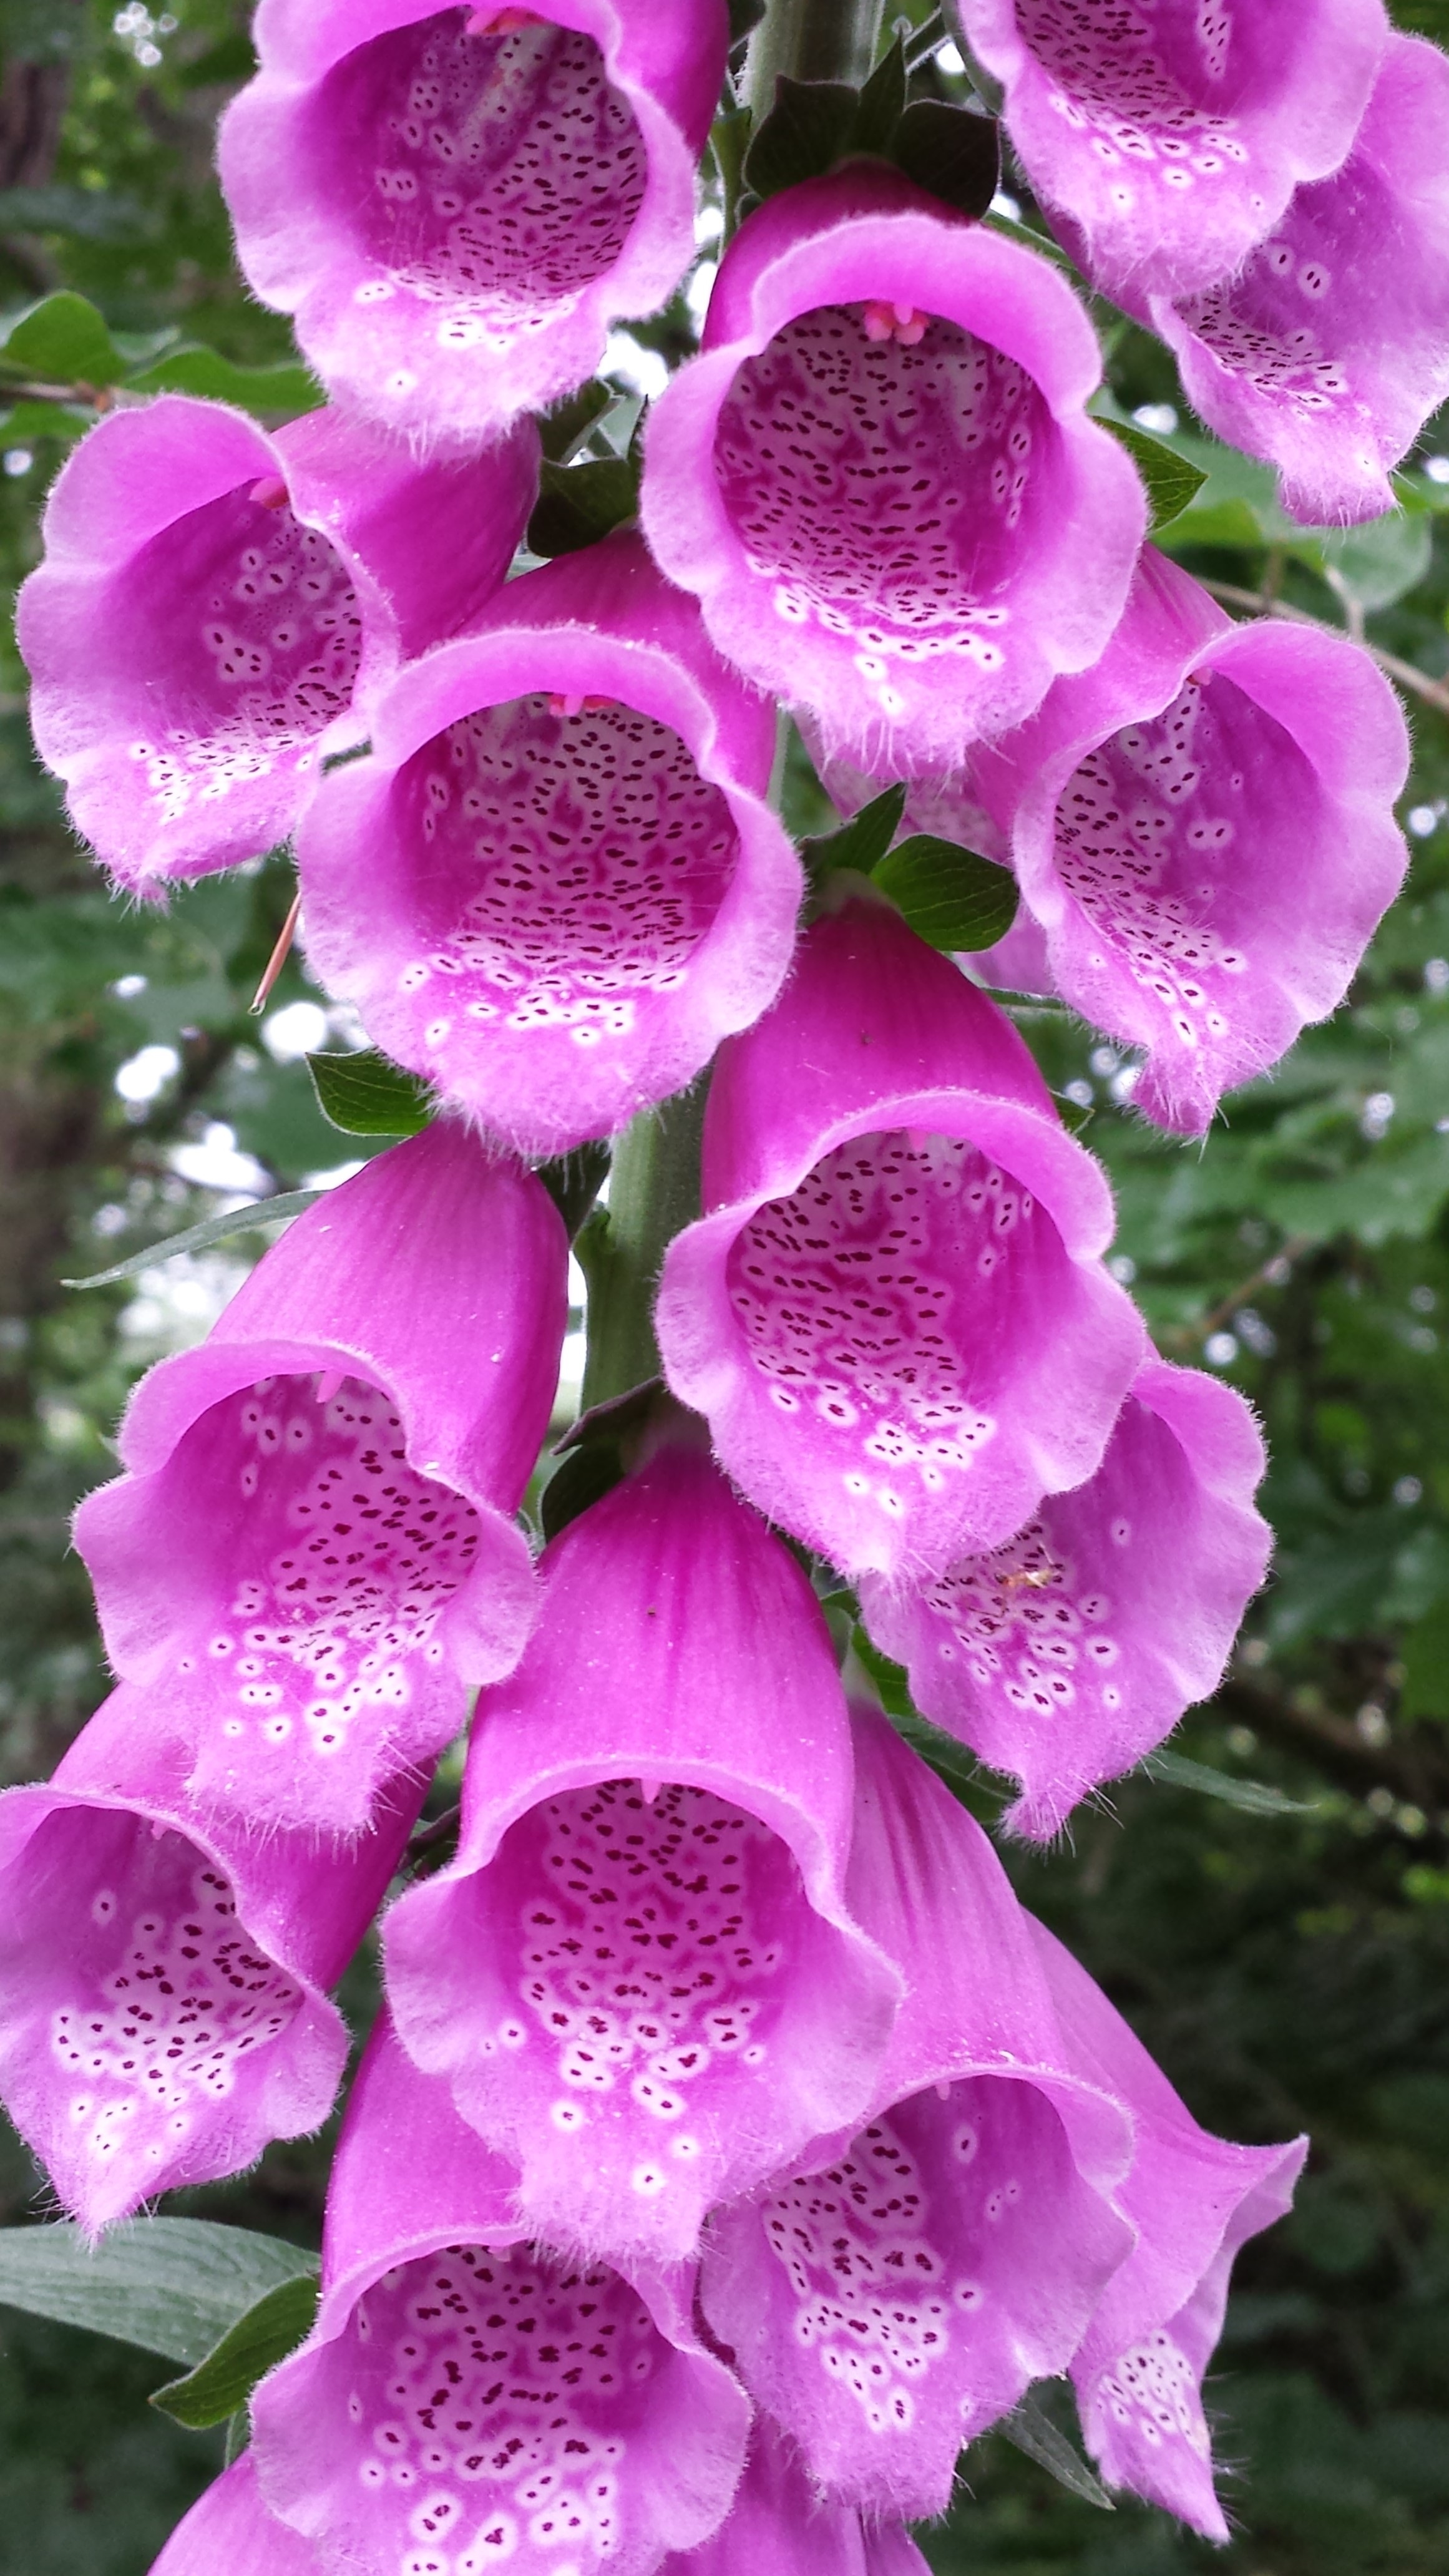
blossom, plant, flower, petal, bloom, summer, rose, botany, pink, flora, floristry, digitalis, thimble, macro photography, flowering plant, annual plant, land plant